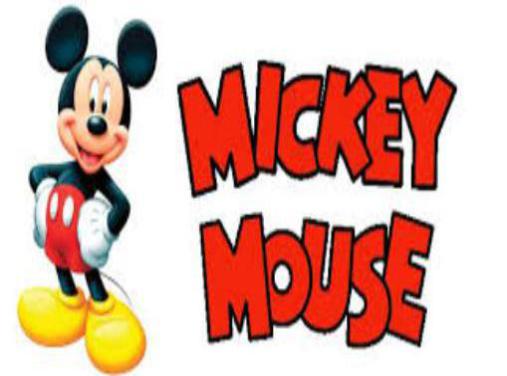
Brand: mickey mouse
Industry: Leisure